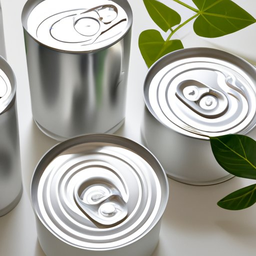
Label: metal